Royal Swedish Academy of Fine Arts

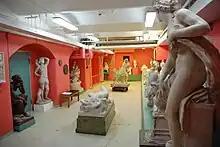
The Royal Academy's sculpture hall in 2010

In 1735, Carl Gustaf Tessin set up a drawing school at Stockholm Castle, naming it the Royal Drawing Academy. It was modeled after French academies of the day as a gathering place for established artists and art connoisseurs. The painters Guillaume Taraval, Johan Henrik Scheffel, and Olof Arenius and the architect Carl Hårleman taught there, and the first group of students included Johan Pasch.